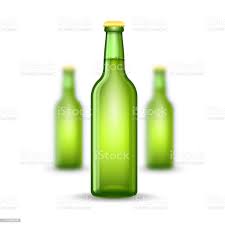
Label: glass